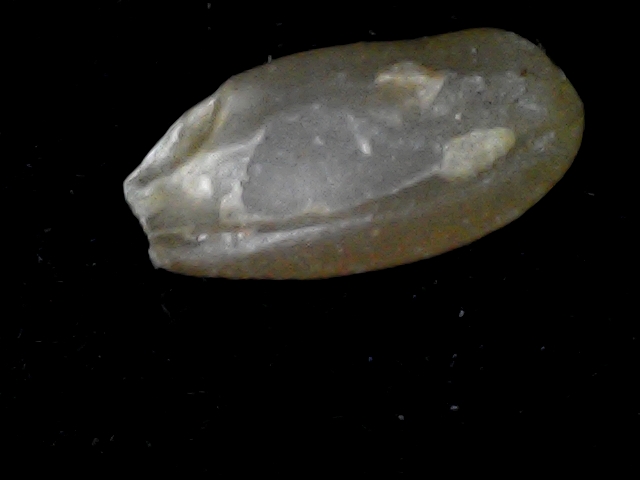
Rice variety: BD76